Steamboat

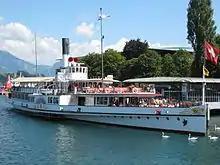
Lake Lucerne side-wheel paddle steamer ""

In the Yukon, two vessels are preserved: the in Whitehorse and the in Dawson City. Many derelict hulks can still be found along the Yukon River.